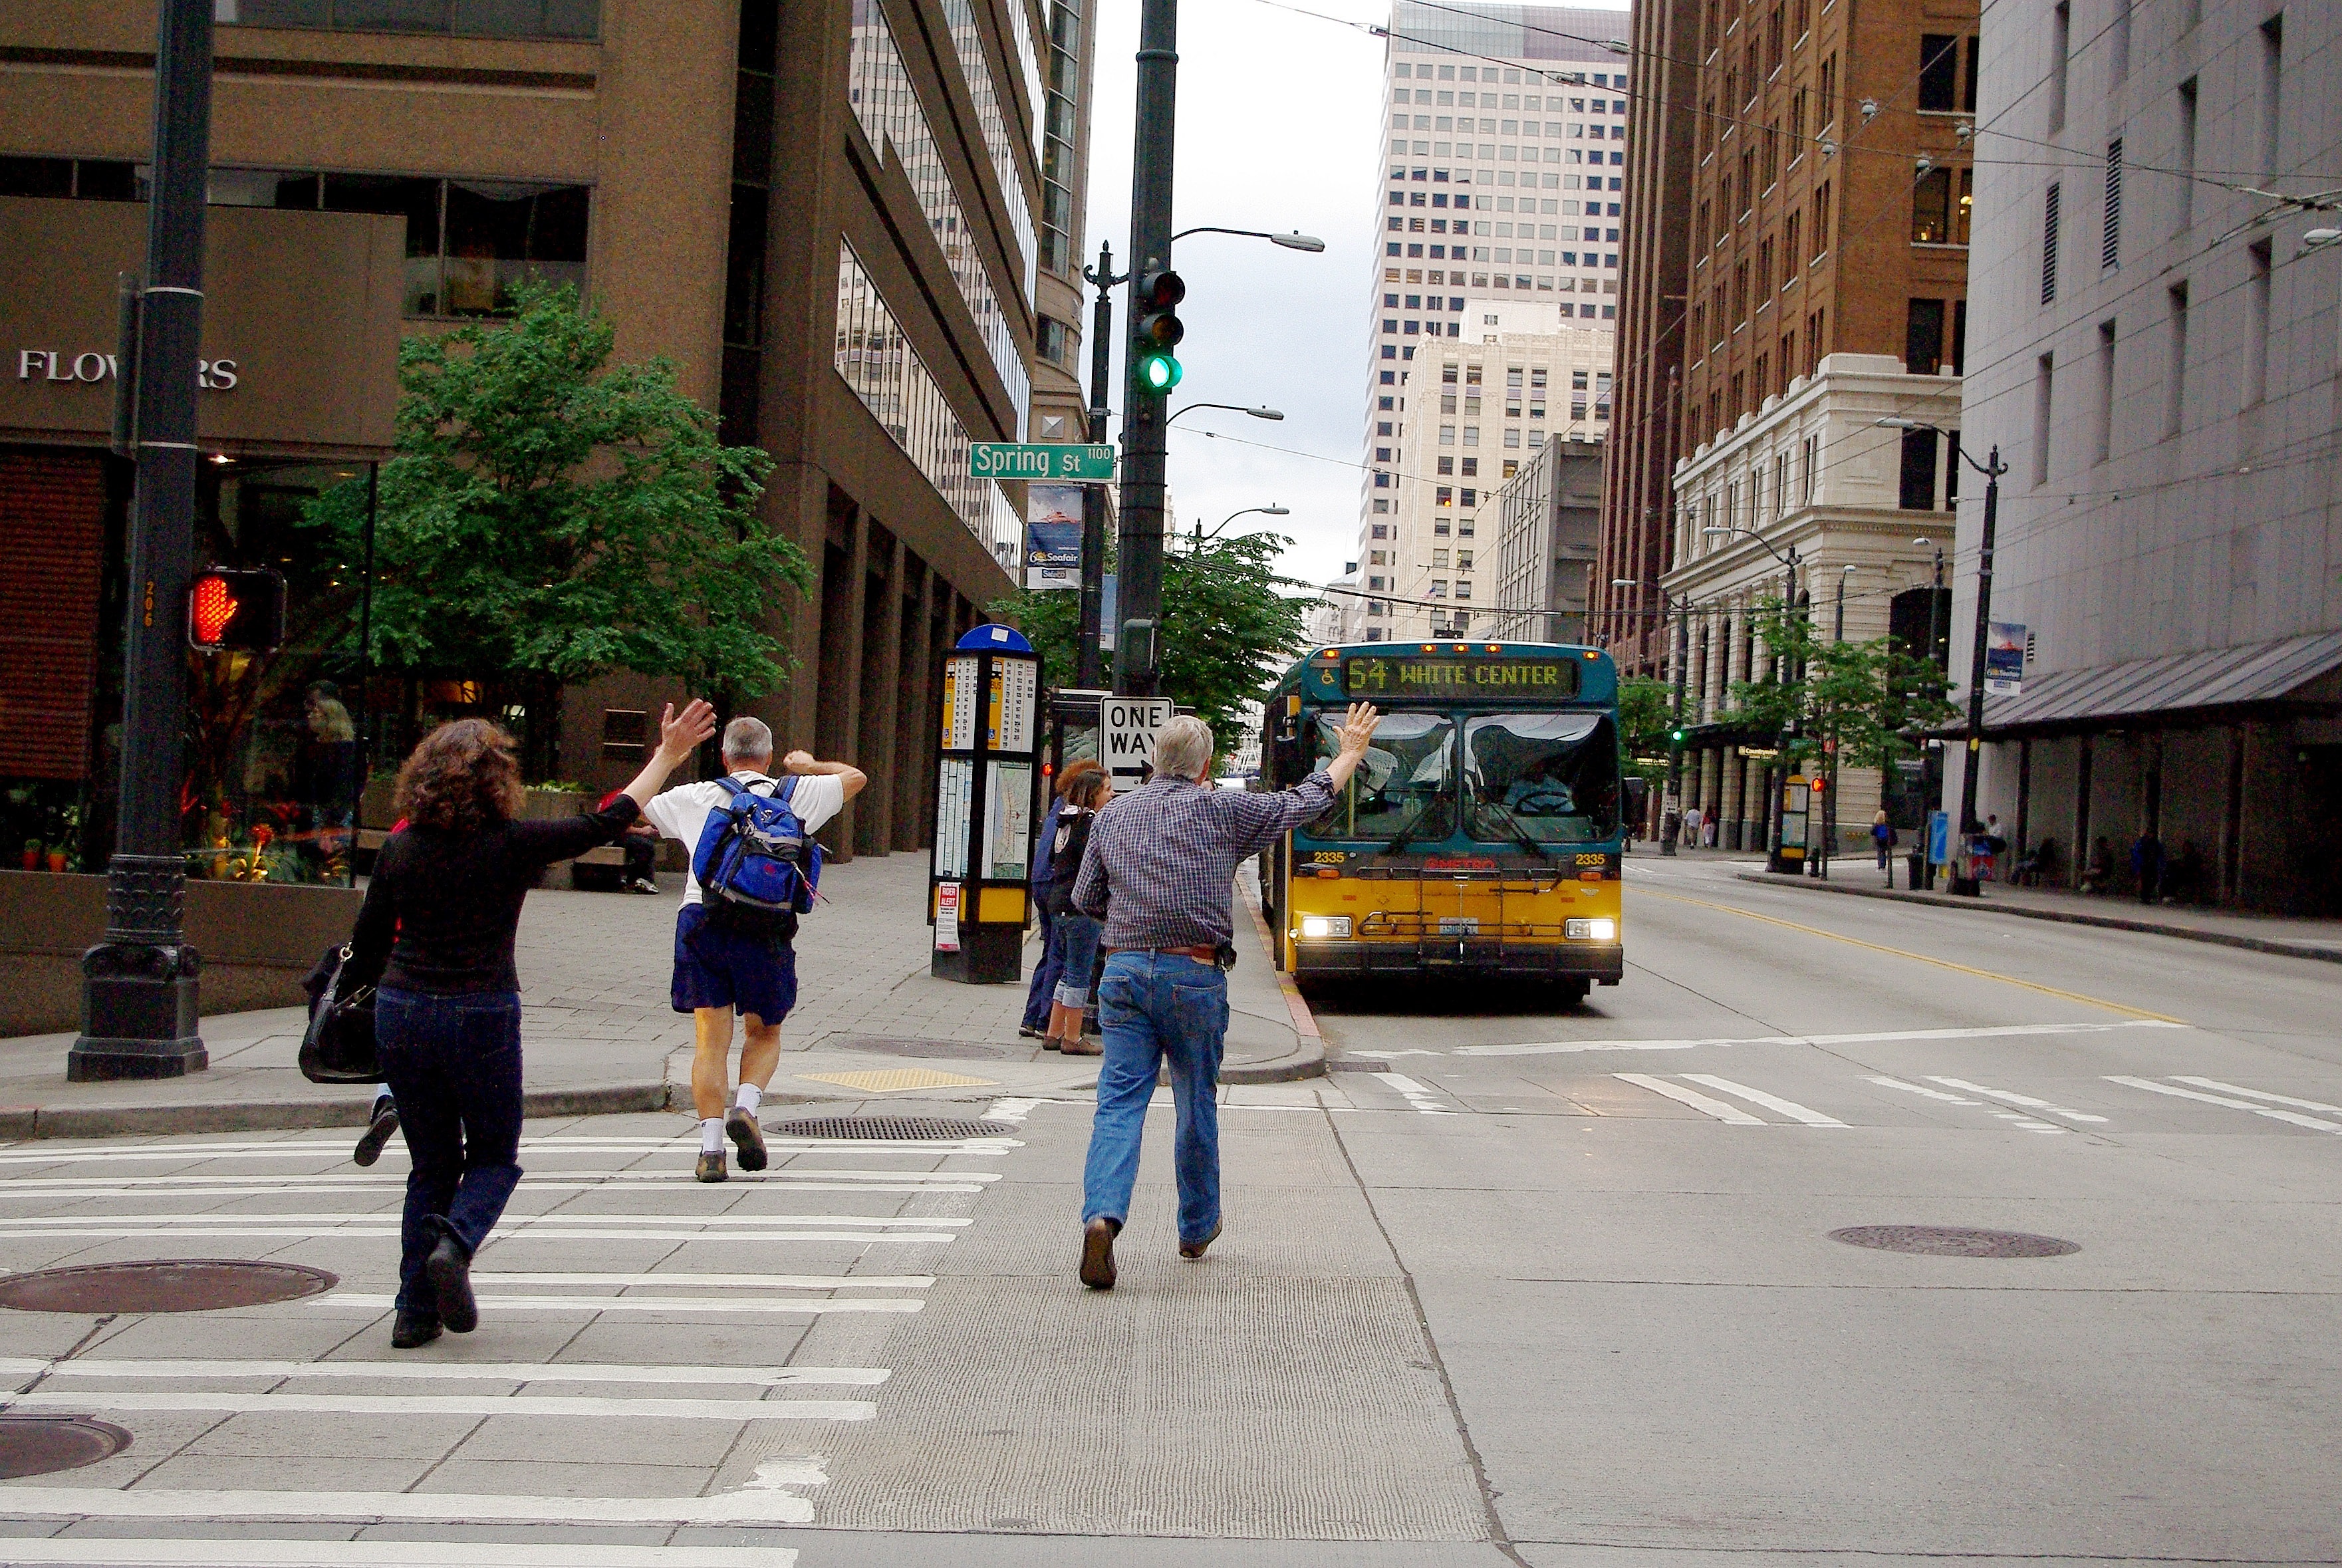
tree, pedestrian, walking, road, street, car, sidewalk, running, town, building, city, asphalt, downtown, recreation, commute, transport, vehicle, lane, public space, bus stop, seattle, bus, infrastructure, snapshot, zebra crossing, late, metropolis, neighbourhood, stopping, pedestrian crossing, urban area, metropolitan area